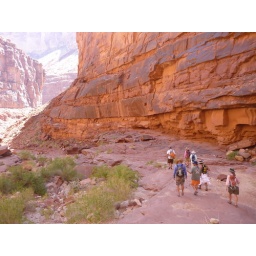
The rock in this part of the canyon is Supai sandstone